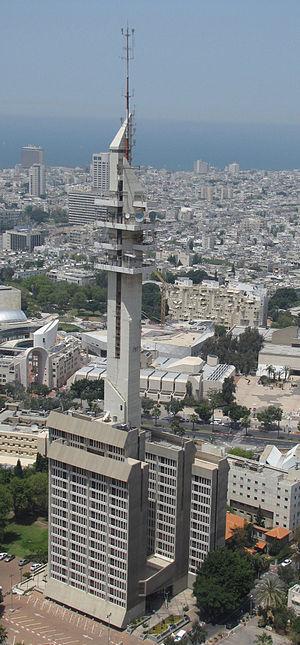
La tour Marganit, à Tel-Aviv, en Israël עברית: מגדל מרגנית, ""הקריה"", תל-אביב, ישראל"